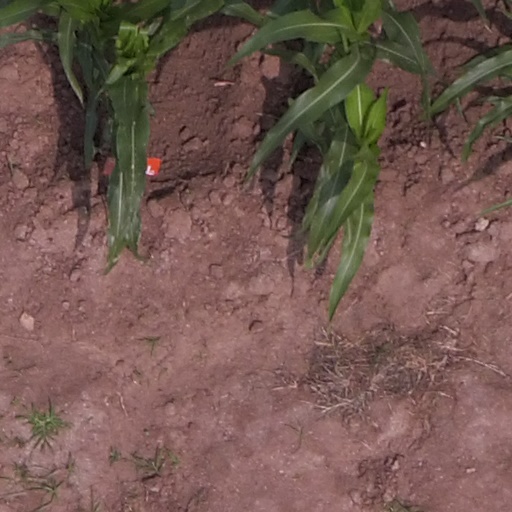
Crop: maize; corn